List of Calgary Stampede Rodeo Champions

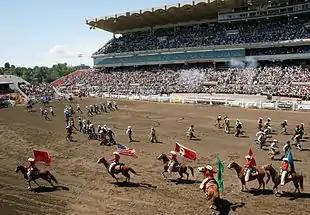
Finalists on the last day of 2011 Calgary Stampede.

Calgary Stampede rodeo champions have won their respective events in one of the largest rodeos in the world; the rodeo is the heart of the Calgary Stampede. It is held at GMC Stadium. With a prize of $50,000 to the winner of each major discipline, it offers one of the richest payouts in rodeo competition. In the United States, the Calgary Stampede rodeo is televised live on The Cowboy Channel and live-streamed on the subscription-based "Cowboy Channel+" app. In Canada, the rodeo is televised live on The Cowboy Channel's Canadian counterpart, The Cowboy Channel Canada.